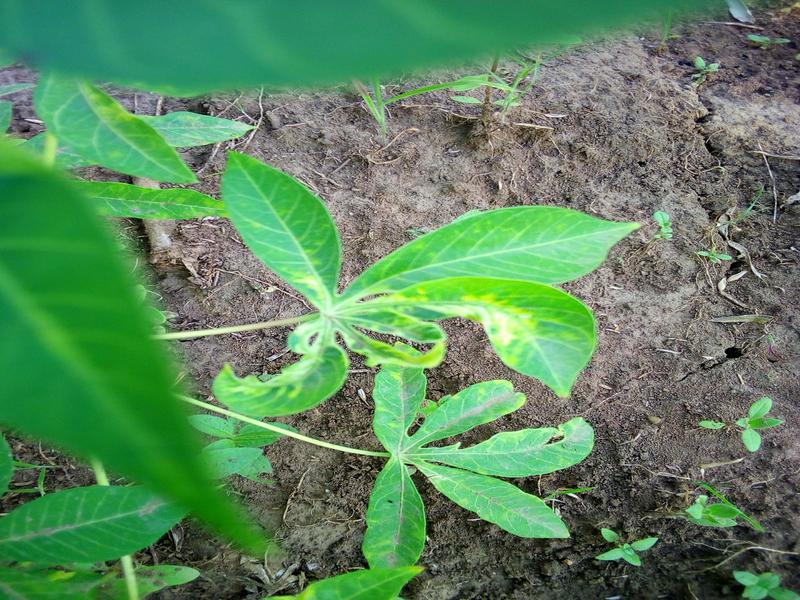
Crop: cassava
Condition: mosaic_disease